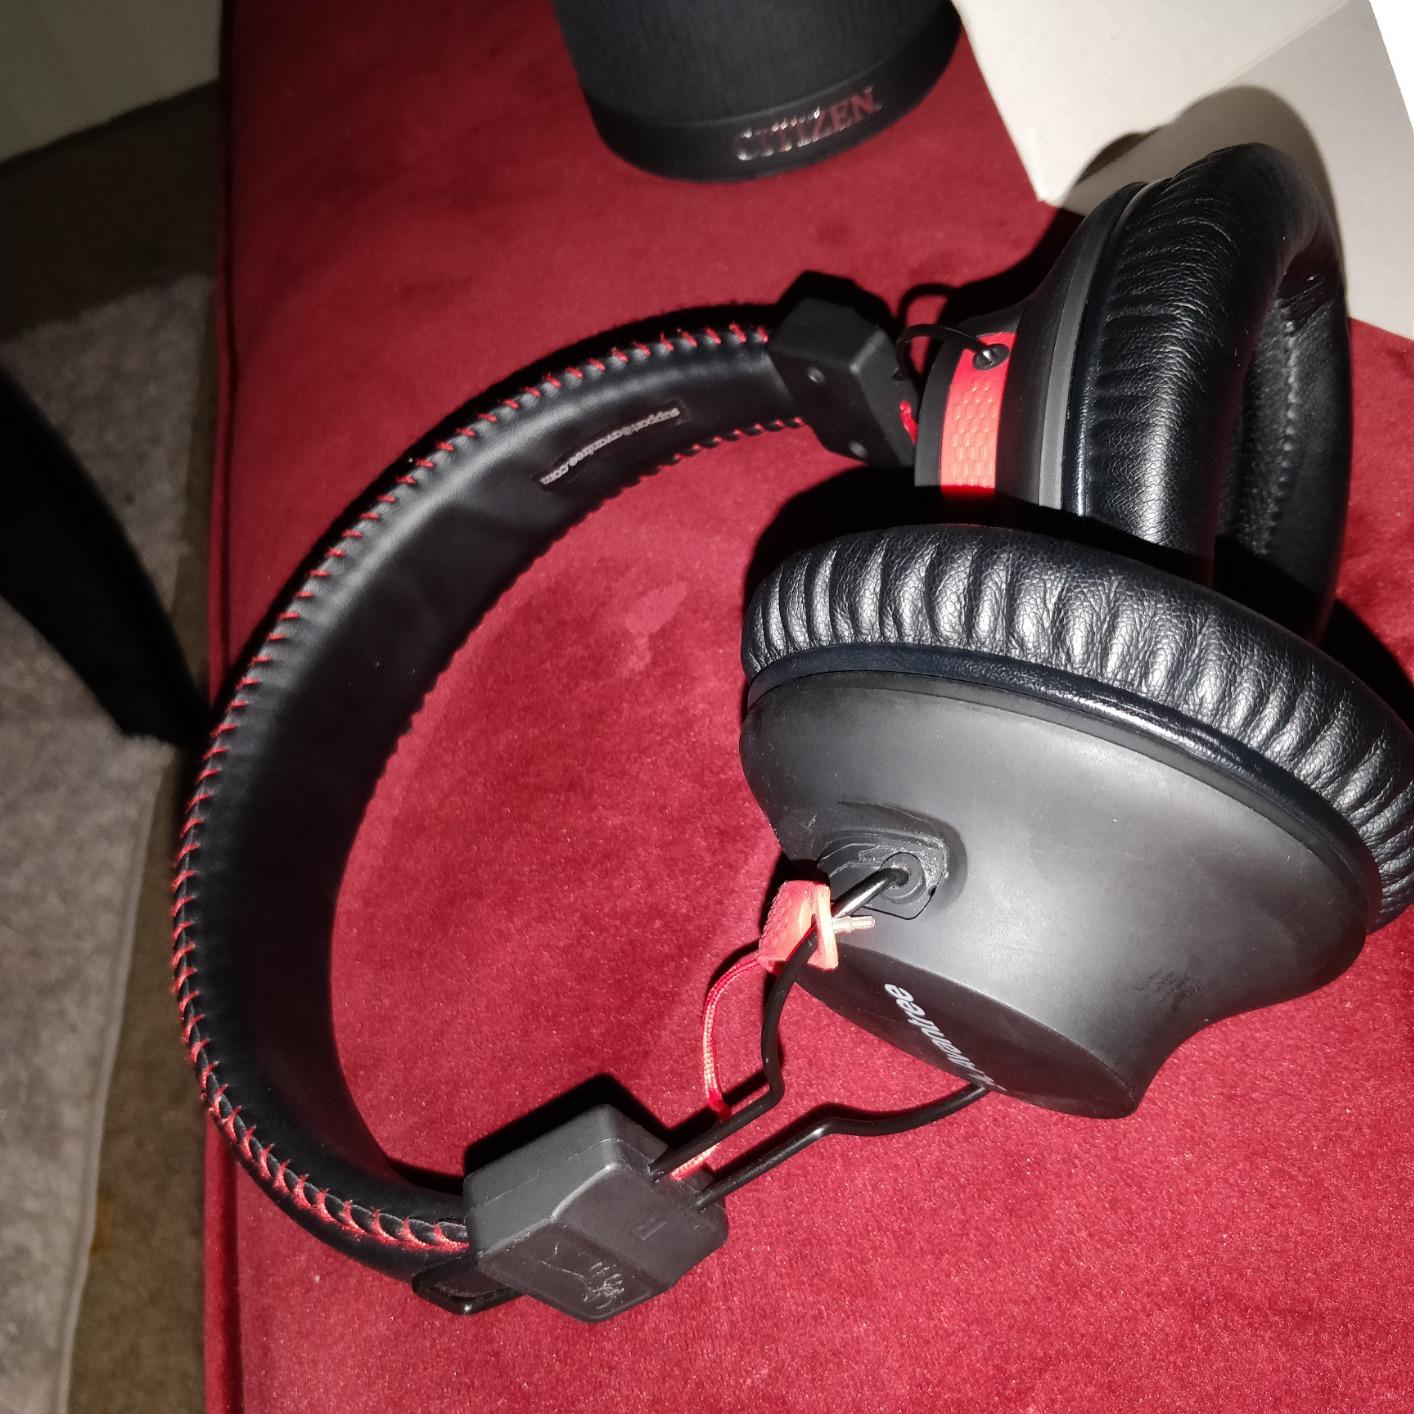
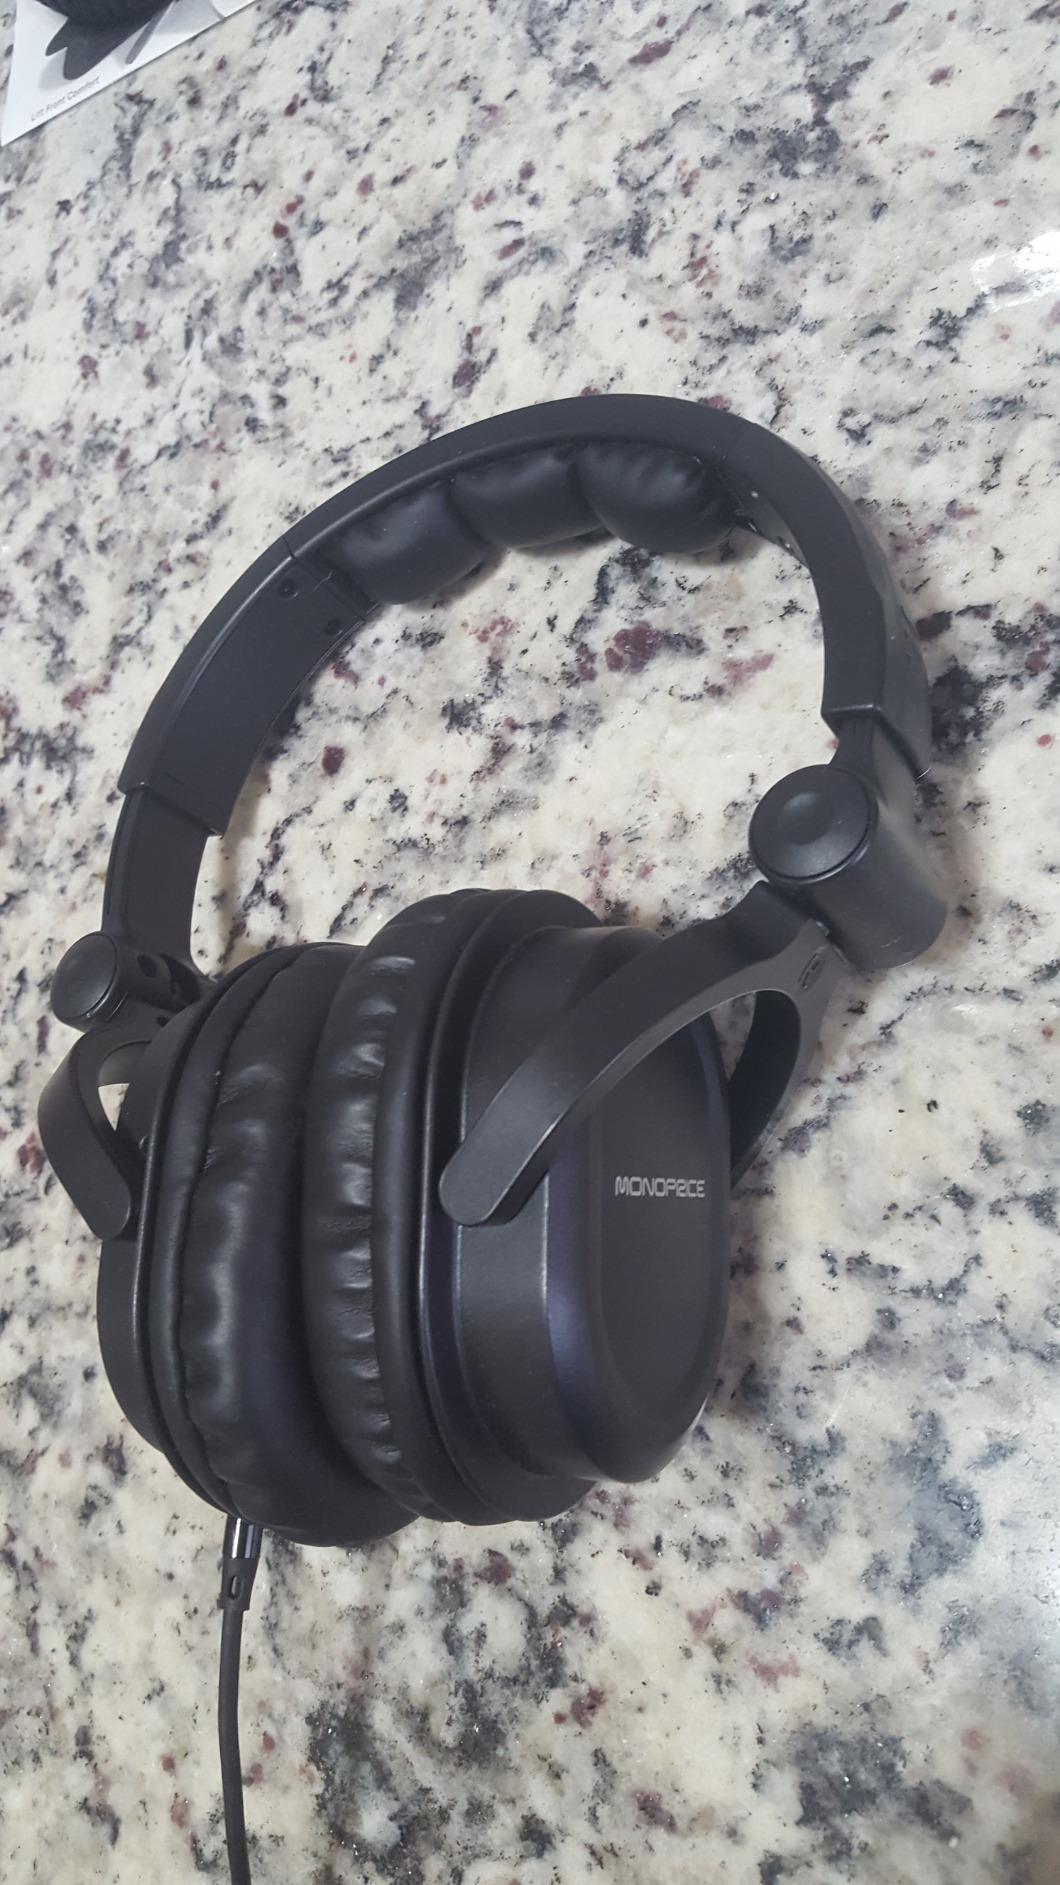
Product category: headphones
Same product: no